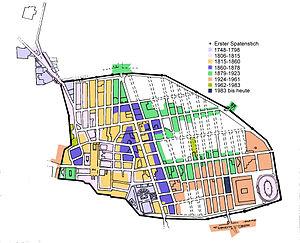
Pompéi est une ville et cité antique située en Campanie. Elle est célèbre pour avoir été ensevelie lors d'une éruption du Vésuve, volcan voisin de quelques kilomètres, au cours de l'automne 79 ap. J.-C.
Un plan hippodamien ou hippodaméen, est, en urbanisme, un type d'organisation de la ville dans lequel les rues sont rectilignes et se croisent en angle droit, créant des îlots de forme carrée ou rectangulaire.